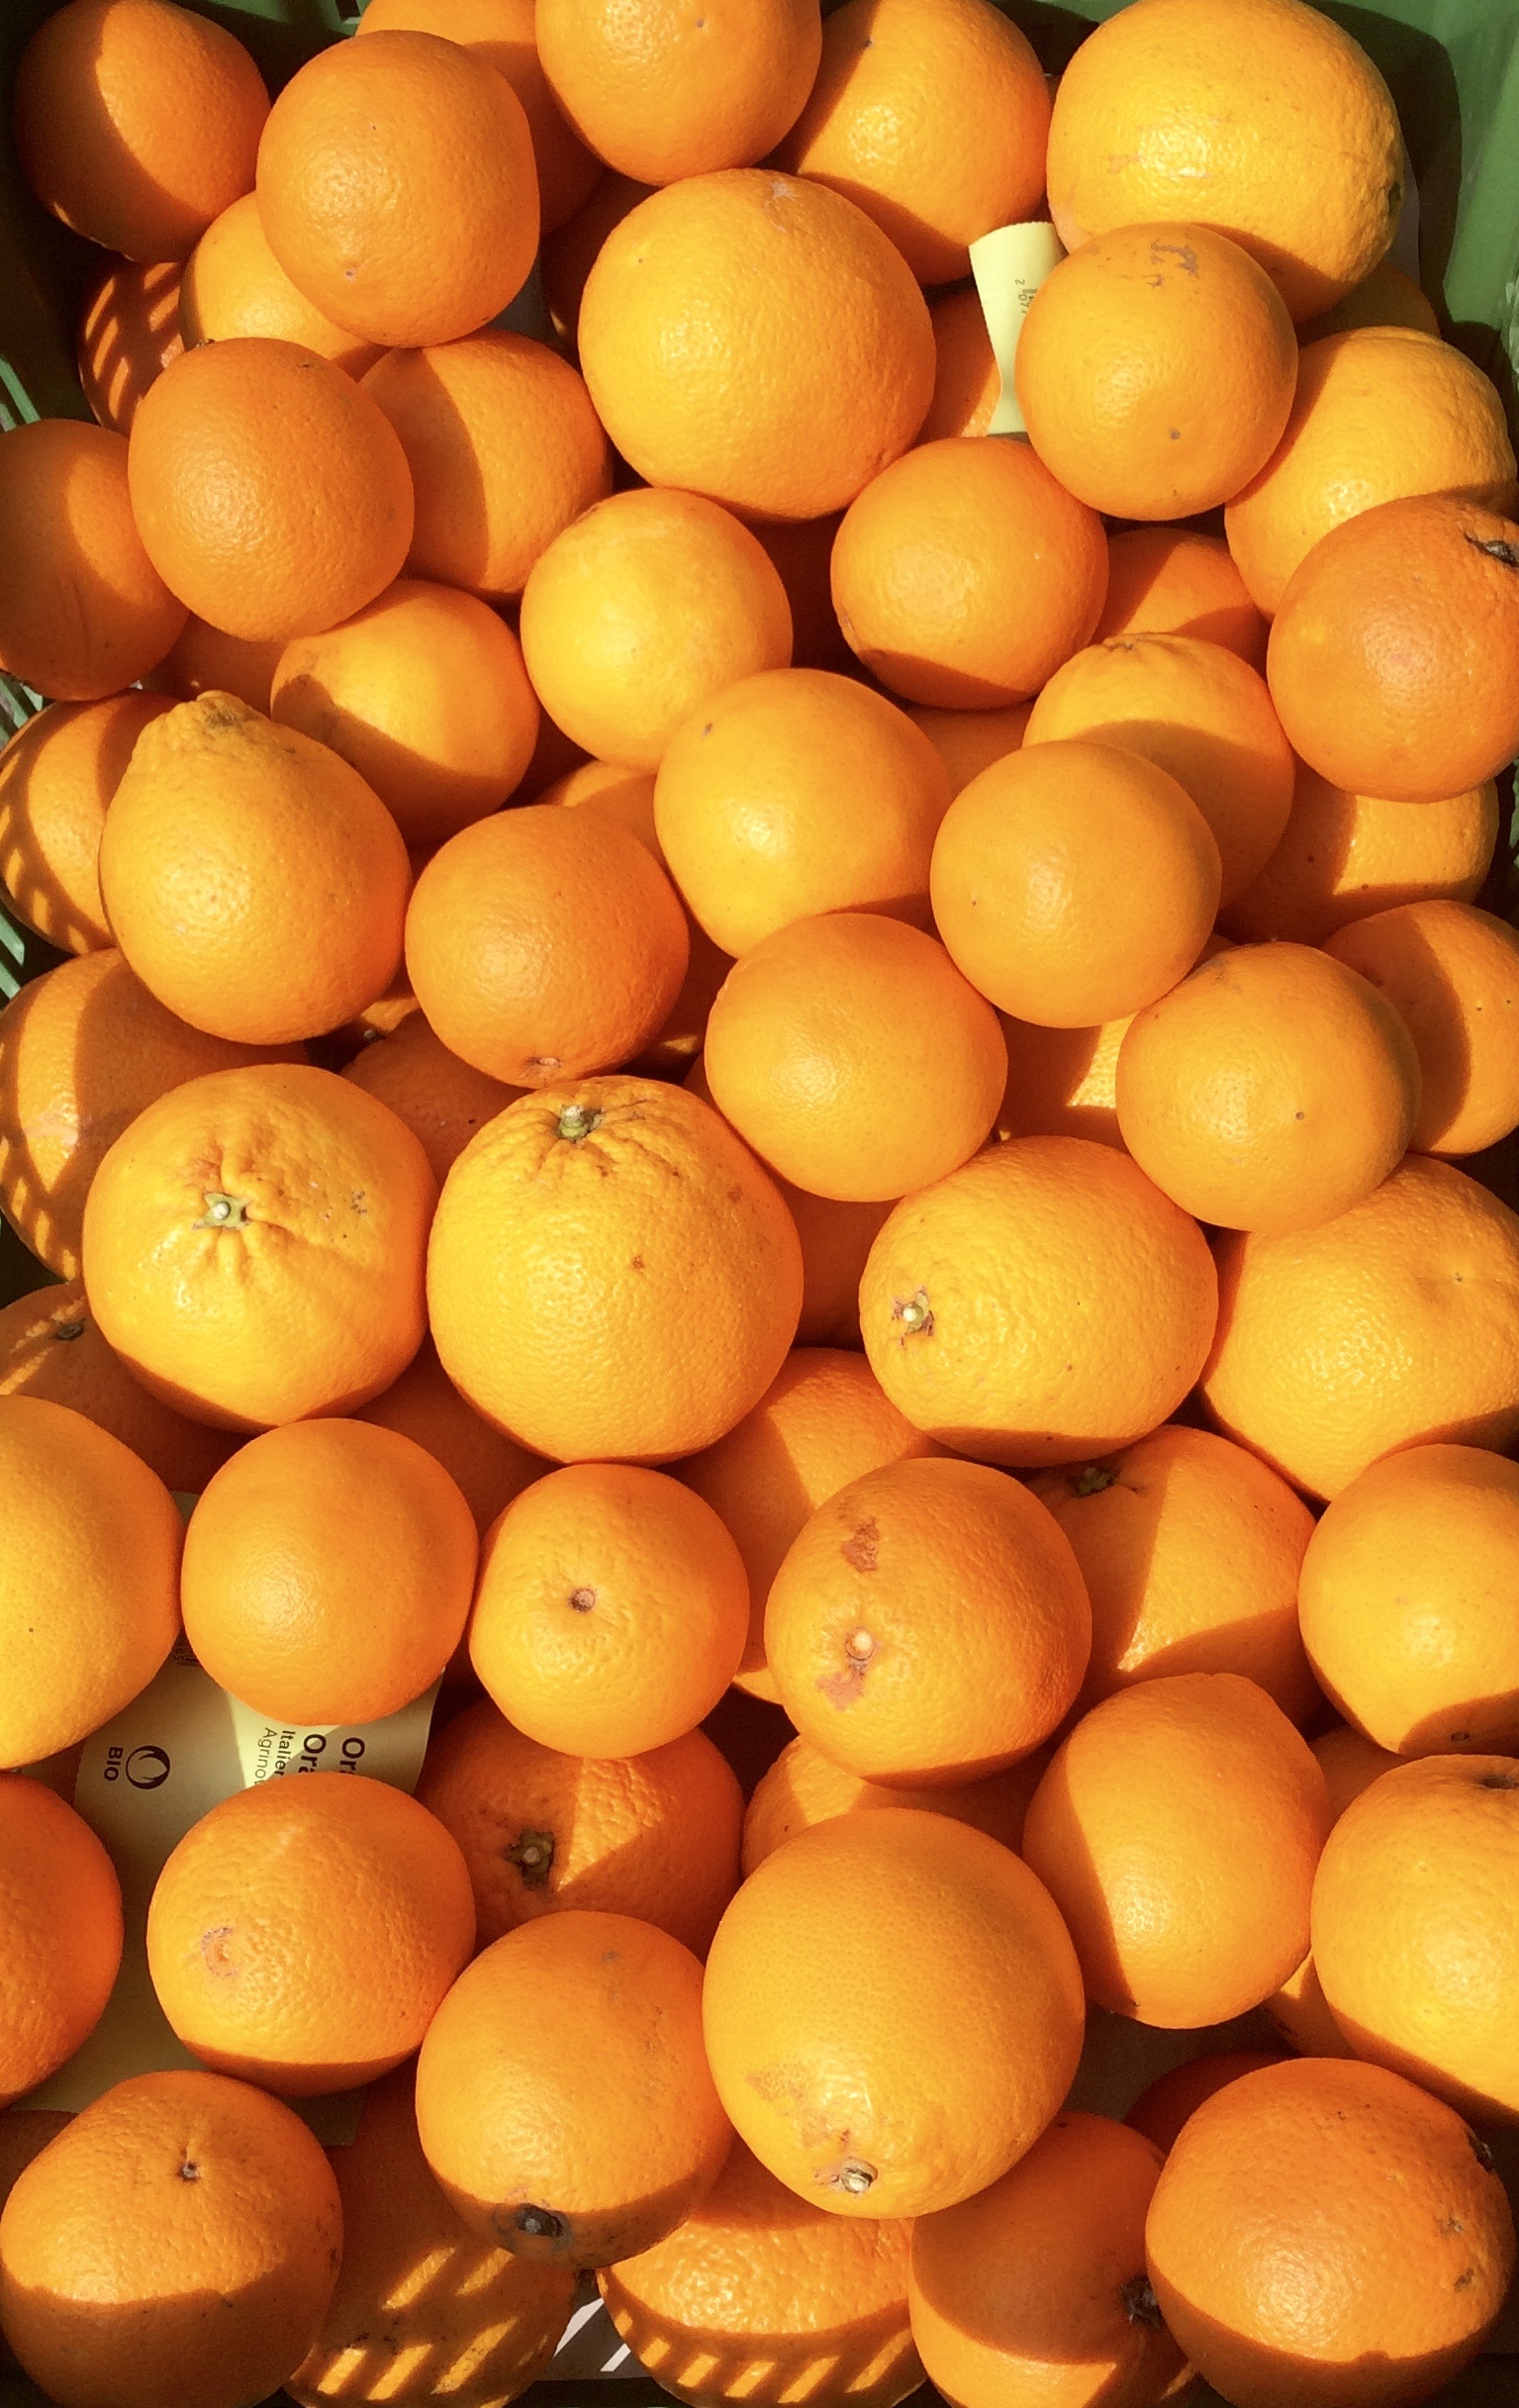
plant, fruit, food, produce, market, fruits, oranges, citrus, flowering plant, citrus fruit, land plant